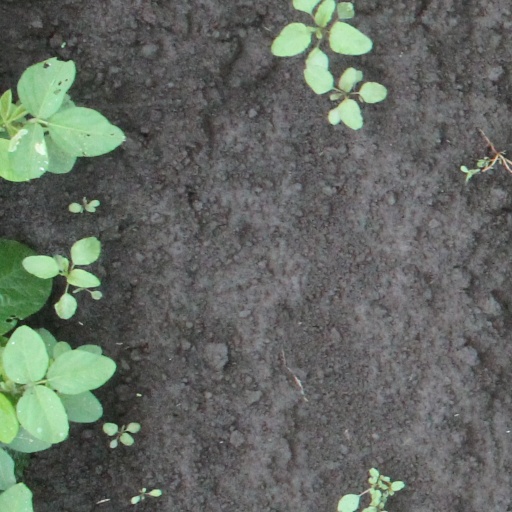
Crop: soybean